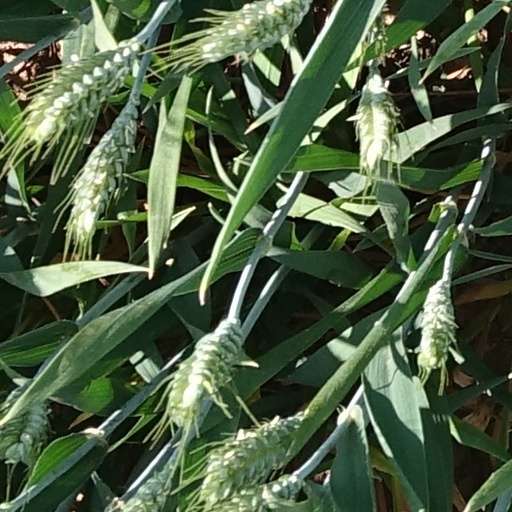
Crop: wheat